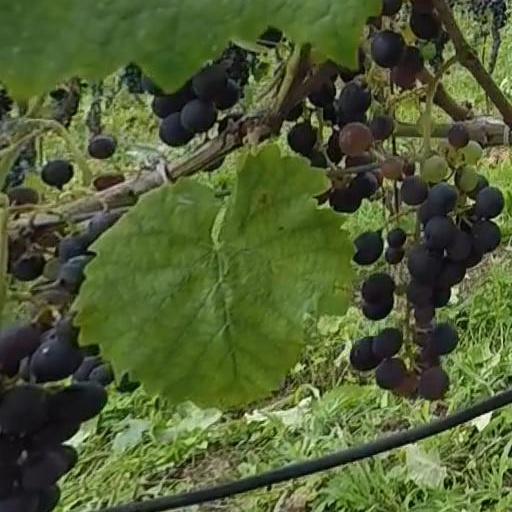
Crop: grape